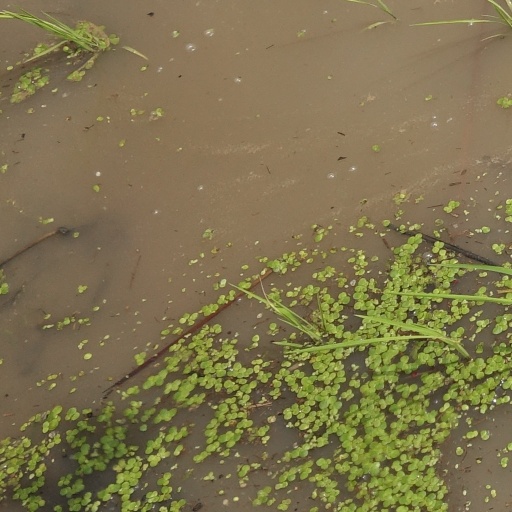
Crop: rice